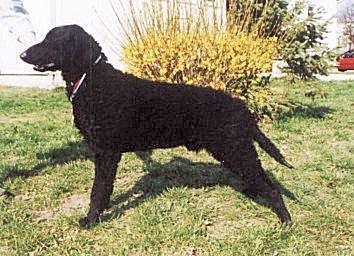
curly-coated_retriever